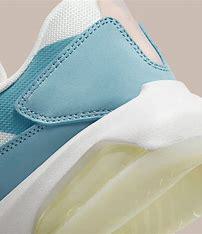
Brand: Jordan
Model: Air 200E